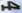
Number: 4